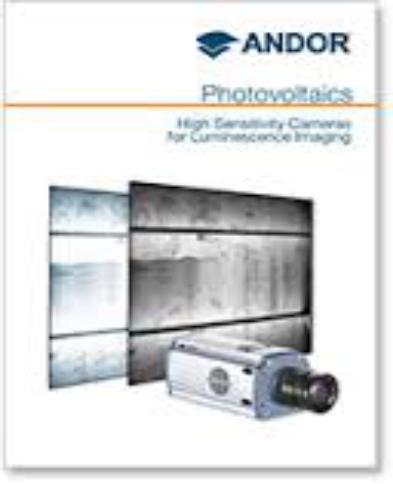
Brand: andor technology
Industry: Electronic